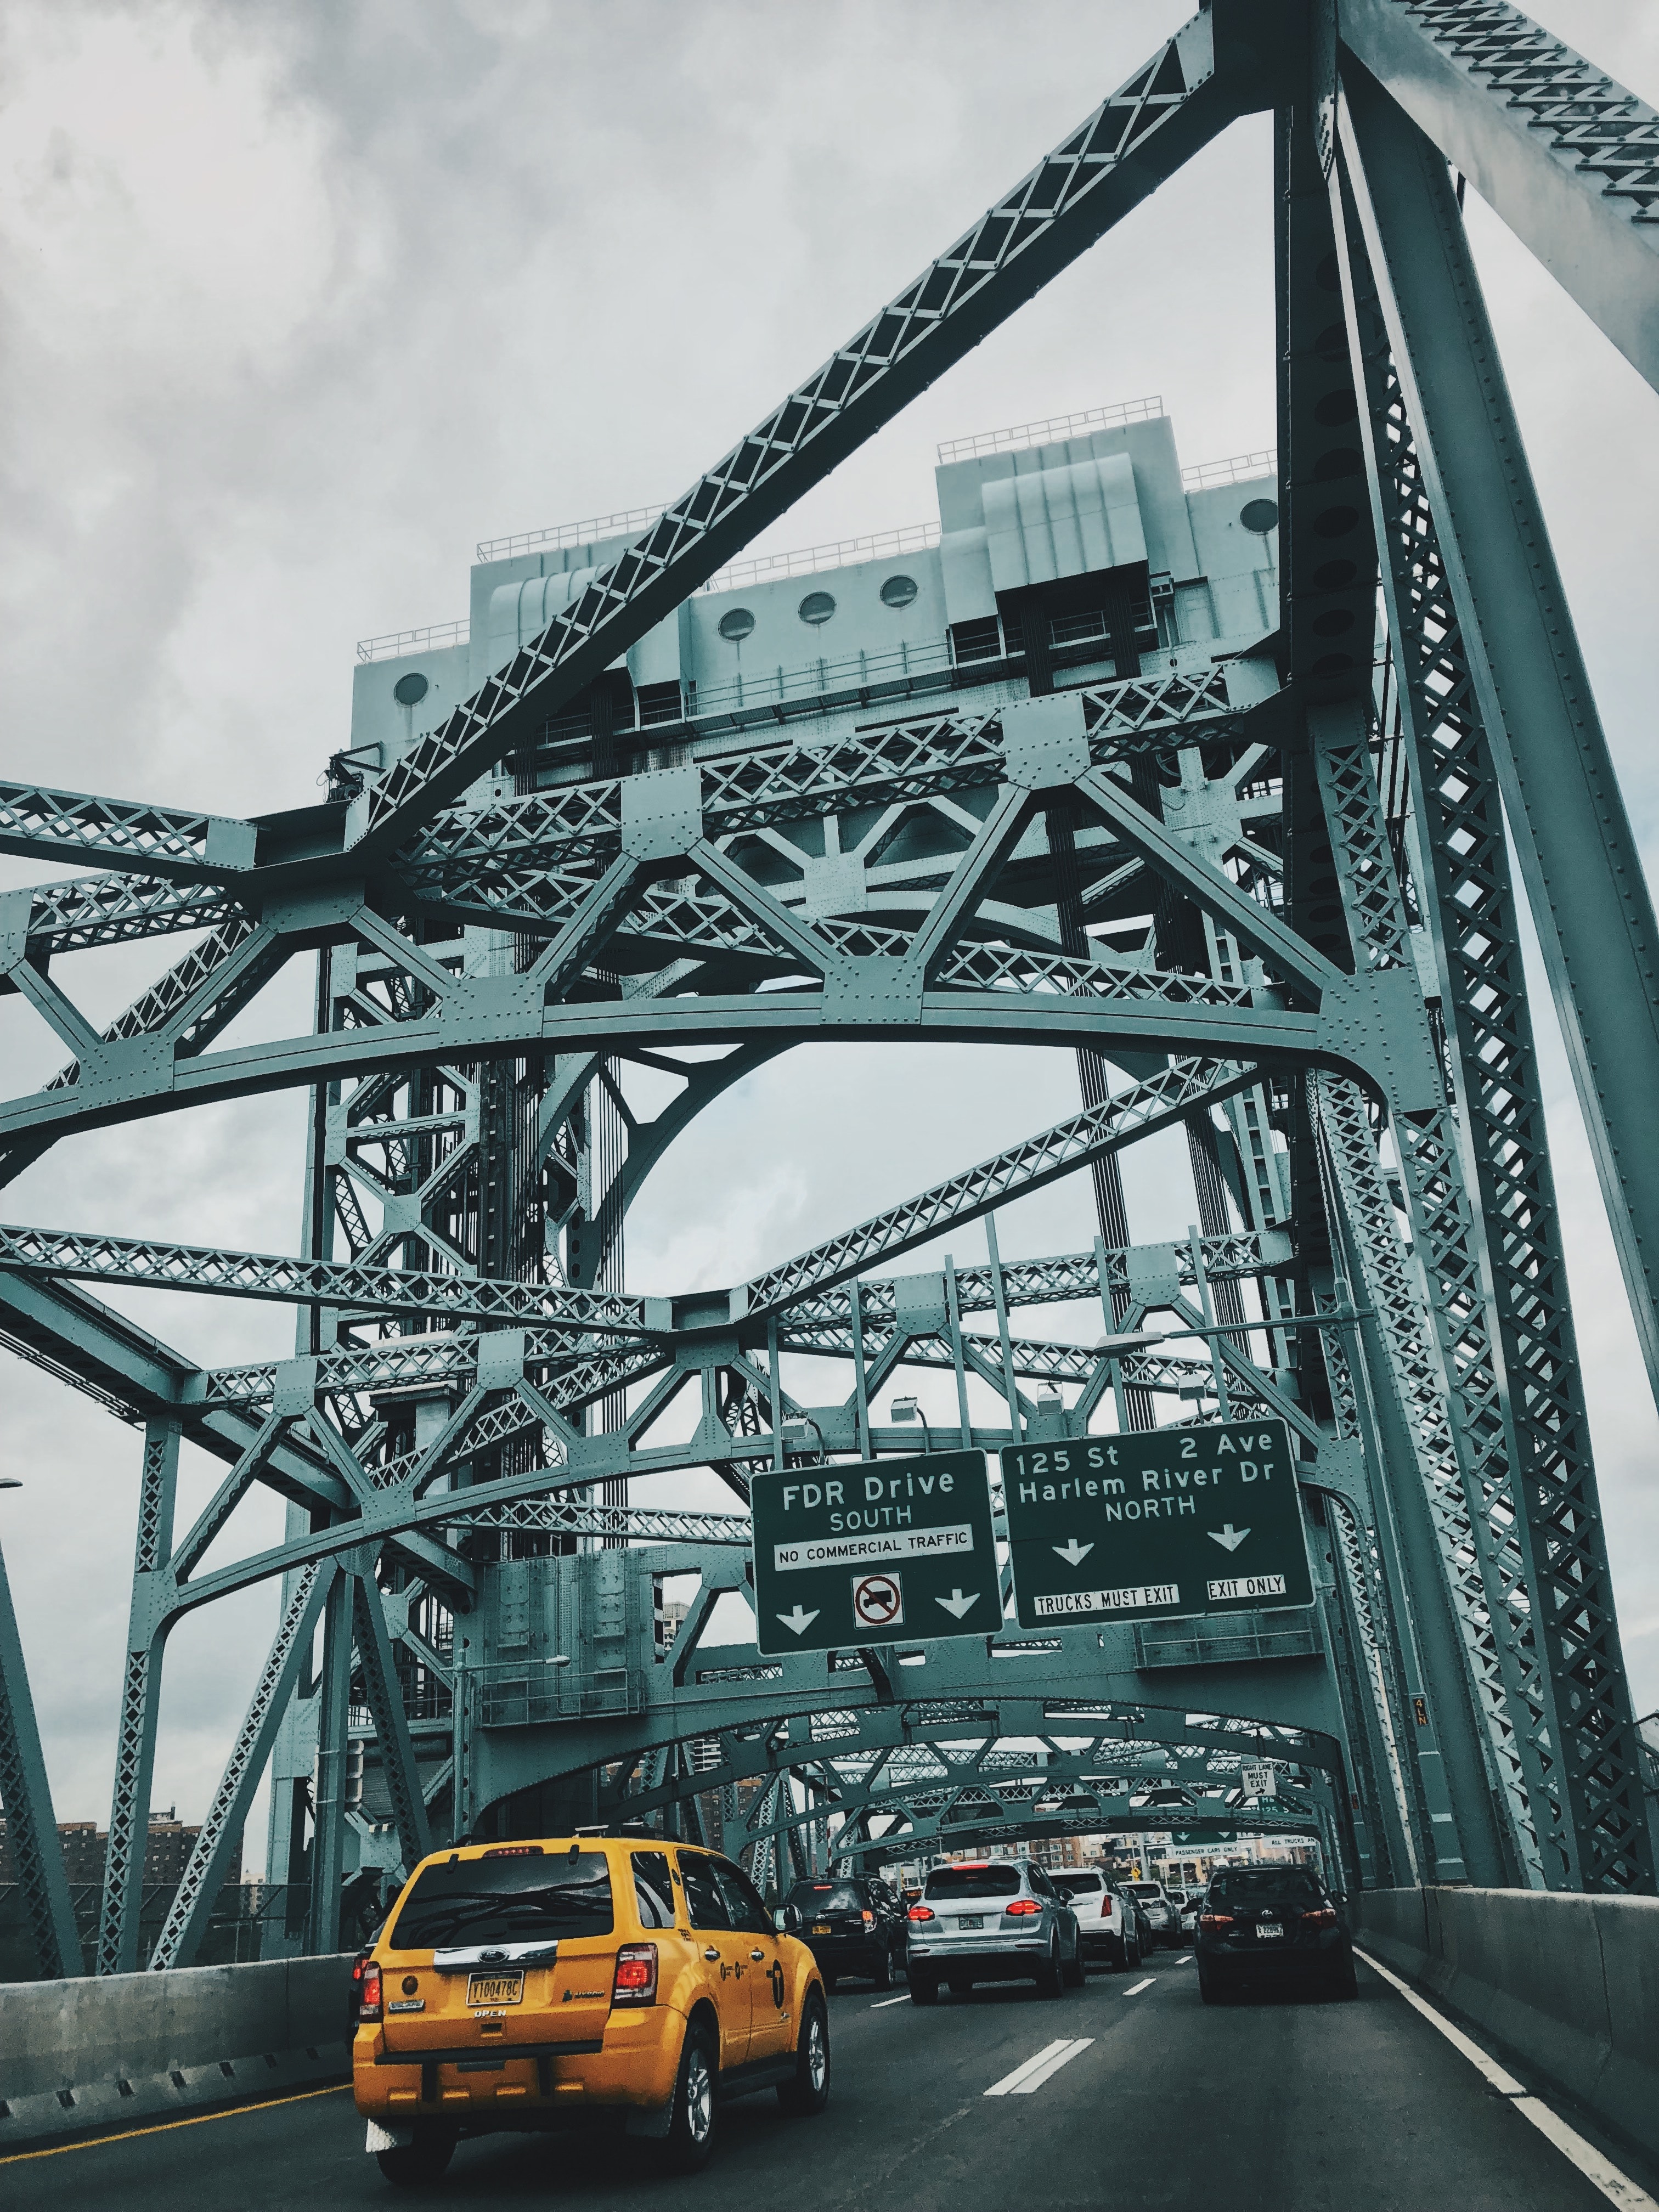
bridge, skyway, girder bridge, metropolitan area, transport, landmark, architecture, urban area, vehicle, overpass, fixed link, cantilever bridge, car, infrastructure, truss bridge, road, nonbuilding structure, metal, steel, metropolis, city, transporter bridge, taxi, beam bridge, compact car, road surface, suspension bridge